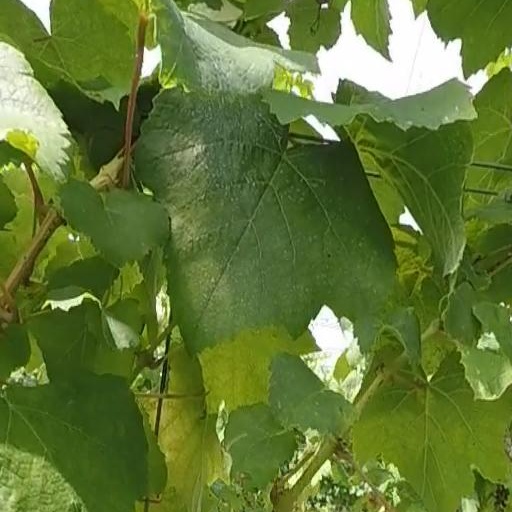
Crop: grape